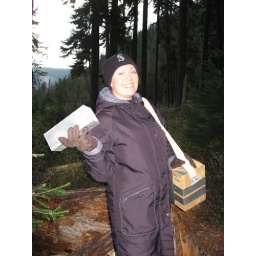
The Model 2A Sherman Live Trap can be used in any situation along with its handy wooden carry box